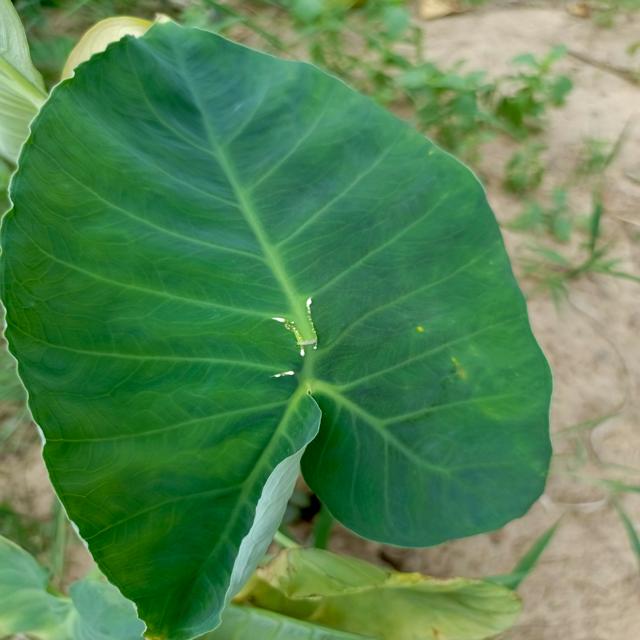
Label: Healthy